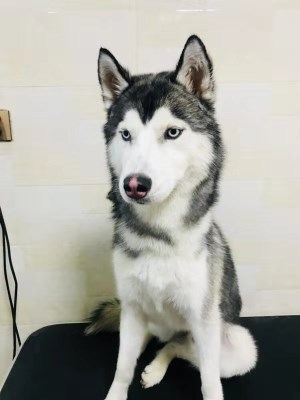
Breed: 1160-n000003-Siberian_husky